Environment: real
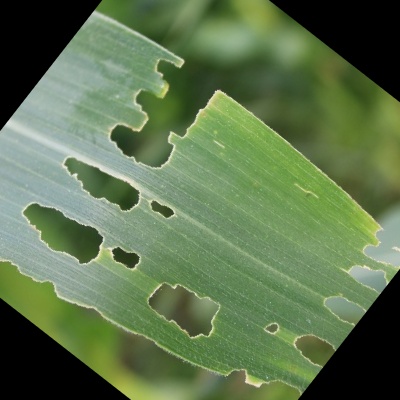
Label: fall_armyworm